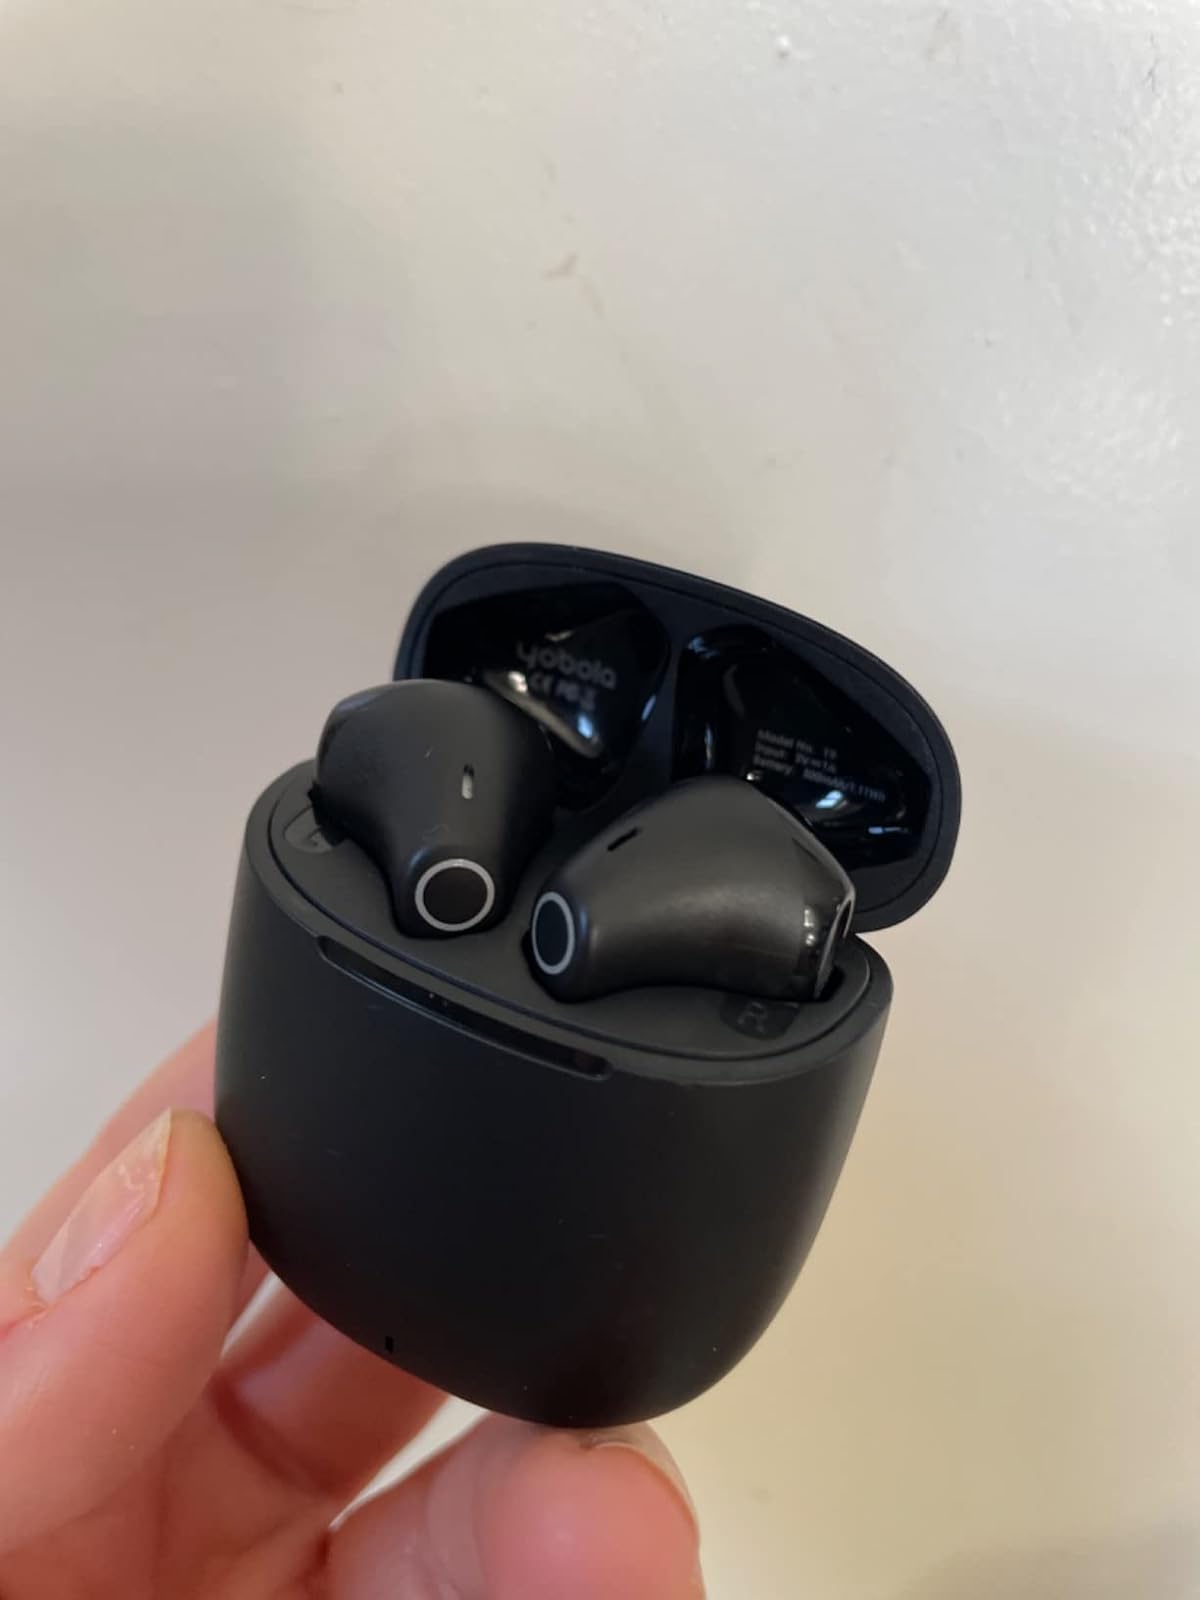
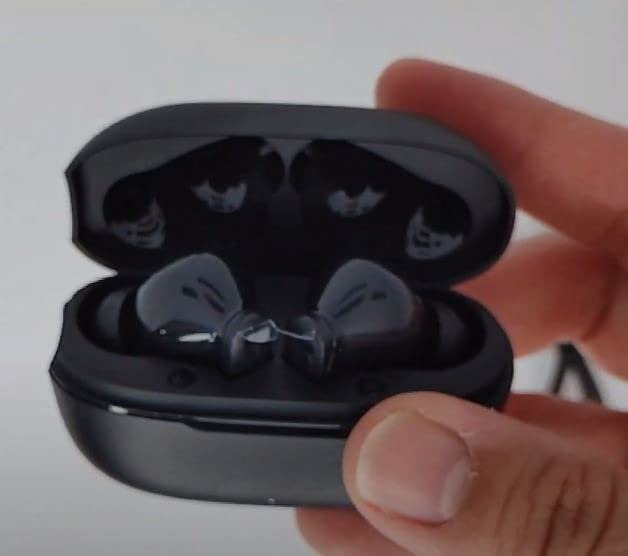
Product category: earbuds
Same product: no